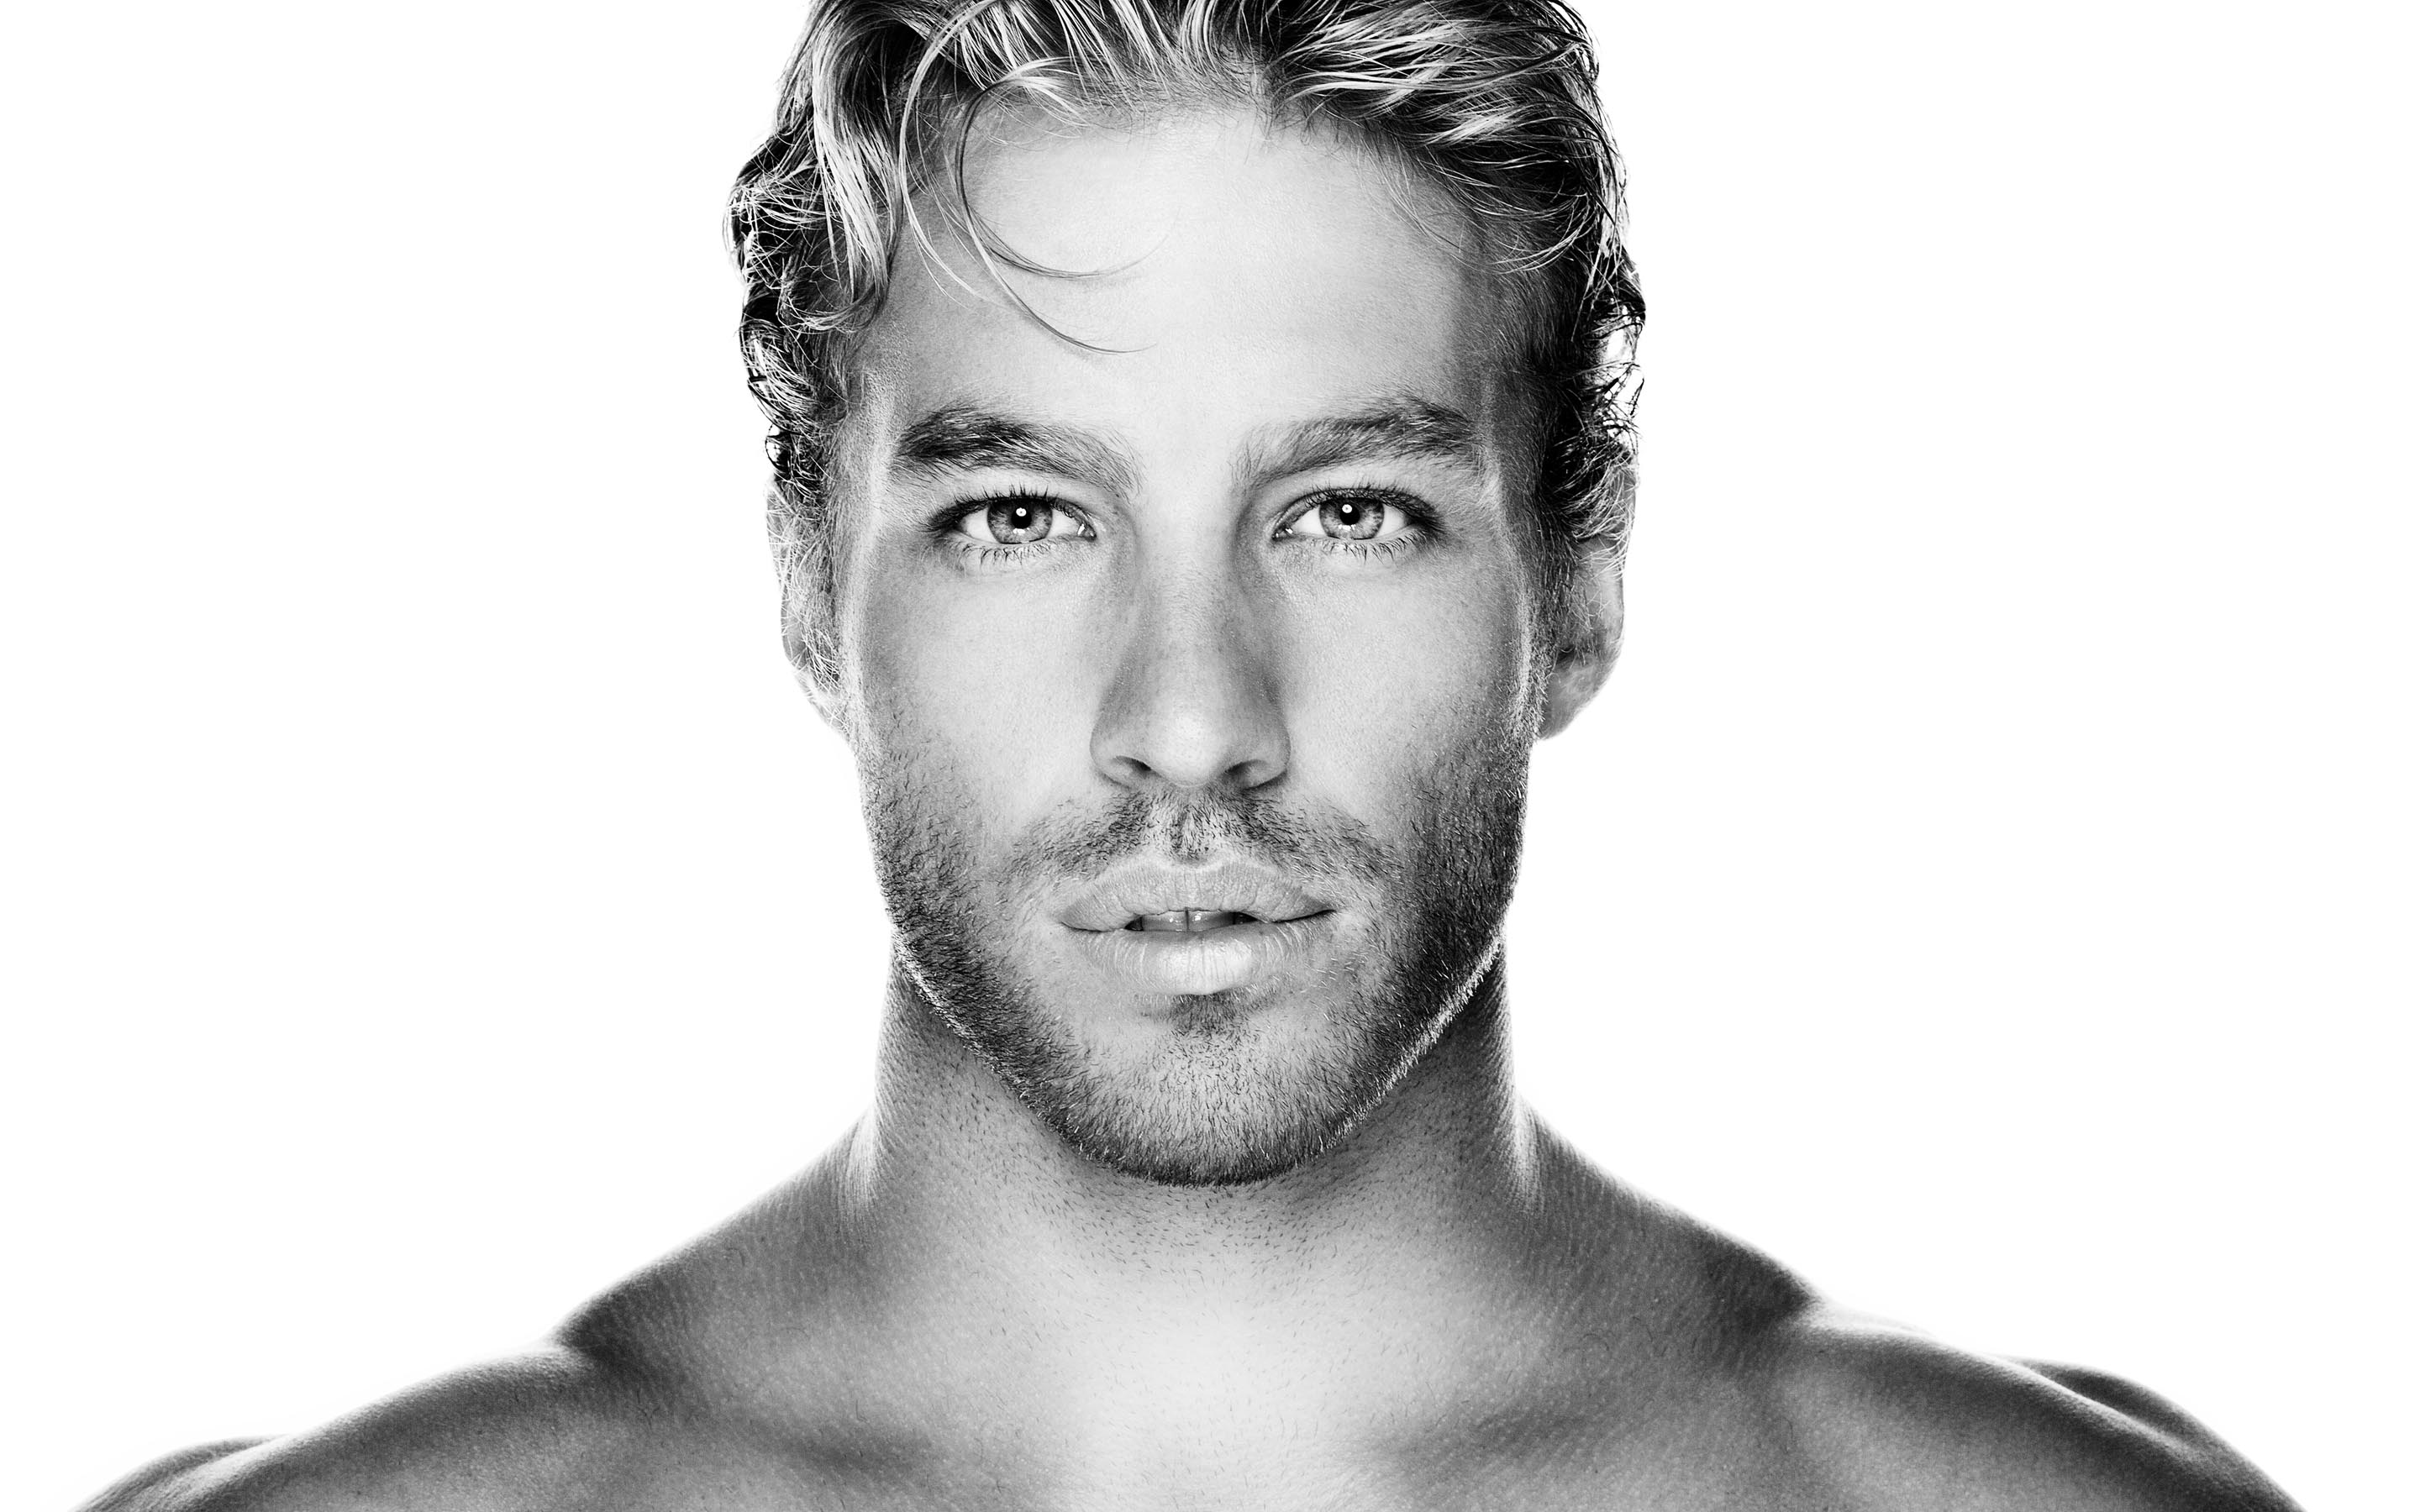
Label: Colored